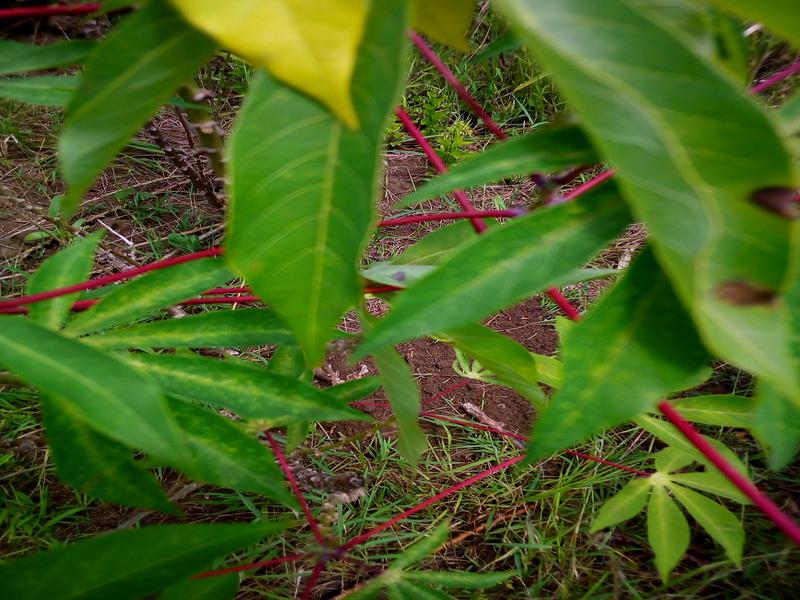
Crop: cassava
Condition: bacterial_blight